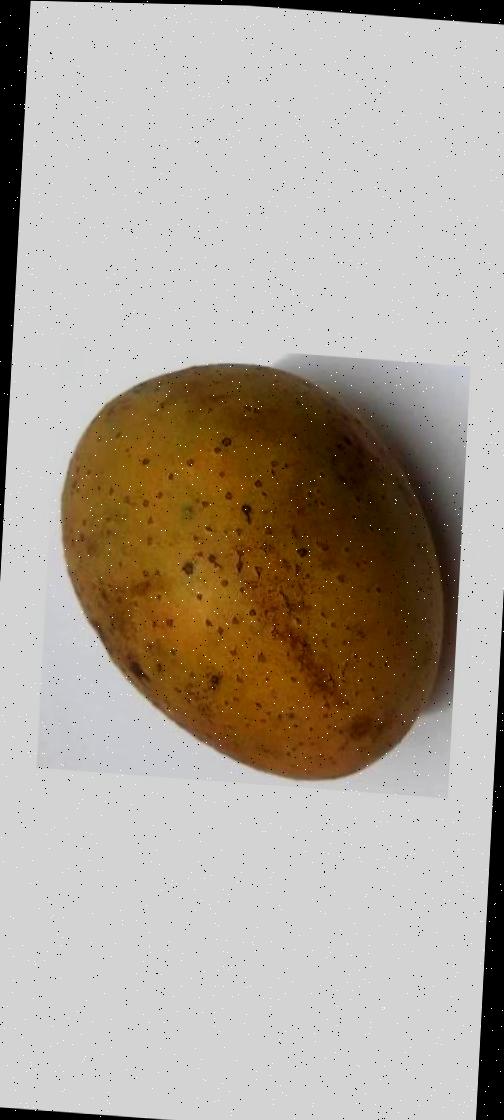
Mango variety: Gourmoti